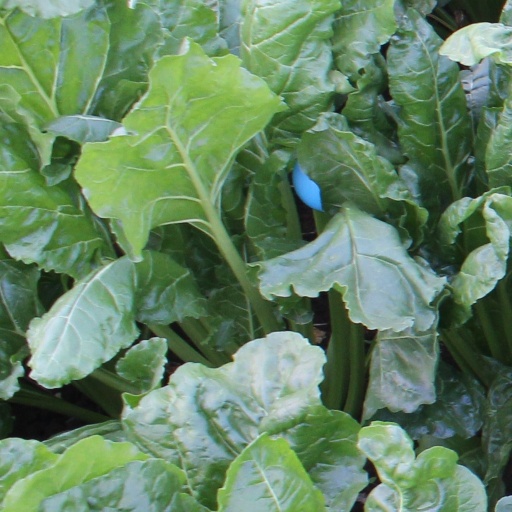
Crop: sugar beet